Nicolas Vouilloz

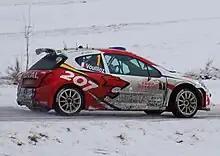
Vouilloz at the 2009 Monte Carlo Rally

He won the Downhill Mountain Bike World Championships ten times, starting as a junior in 1992 and finishing his career with his 10th victory in 2002, only placing lower in 2000 finishing 8th. He also won sixteen World cup Downhill races and is widely considered as the greatest male downhill racer of all time.